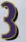
Number: 3